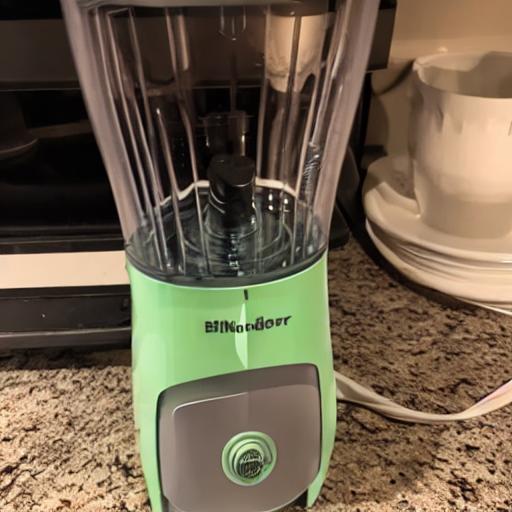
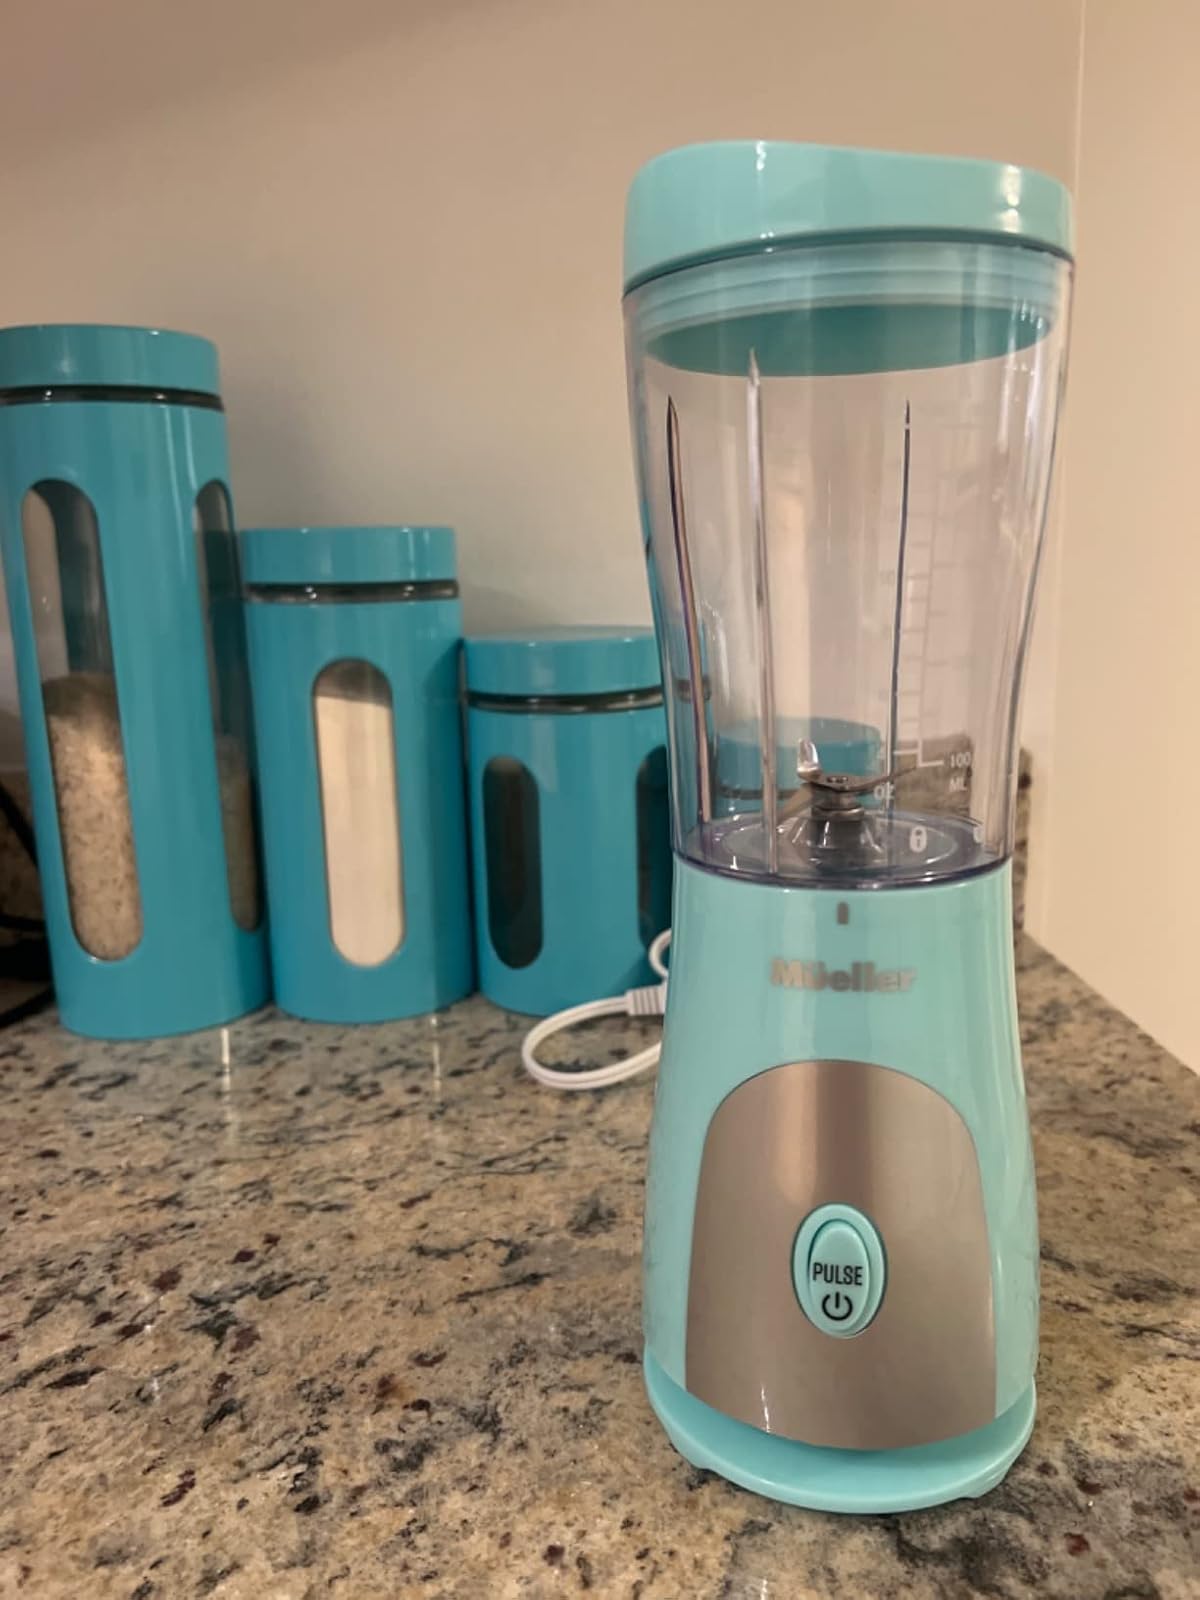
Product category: items_blender
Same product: no